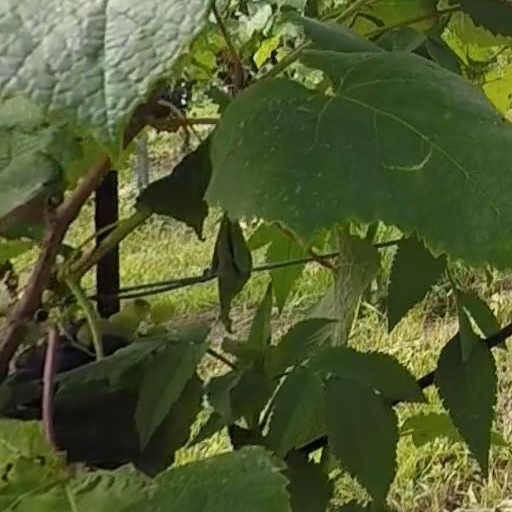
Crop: grape